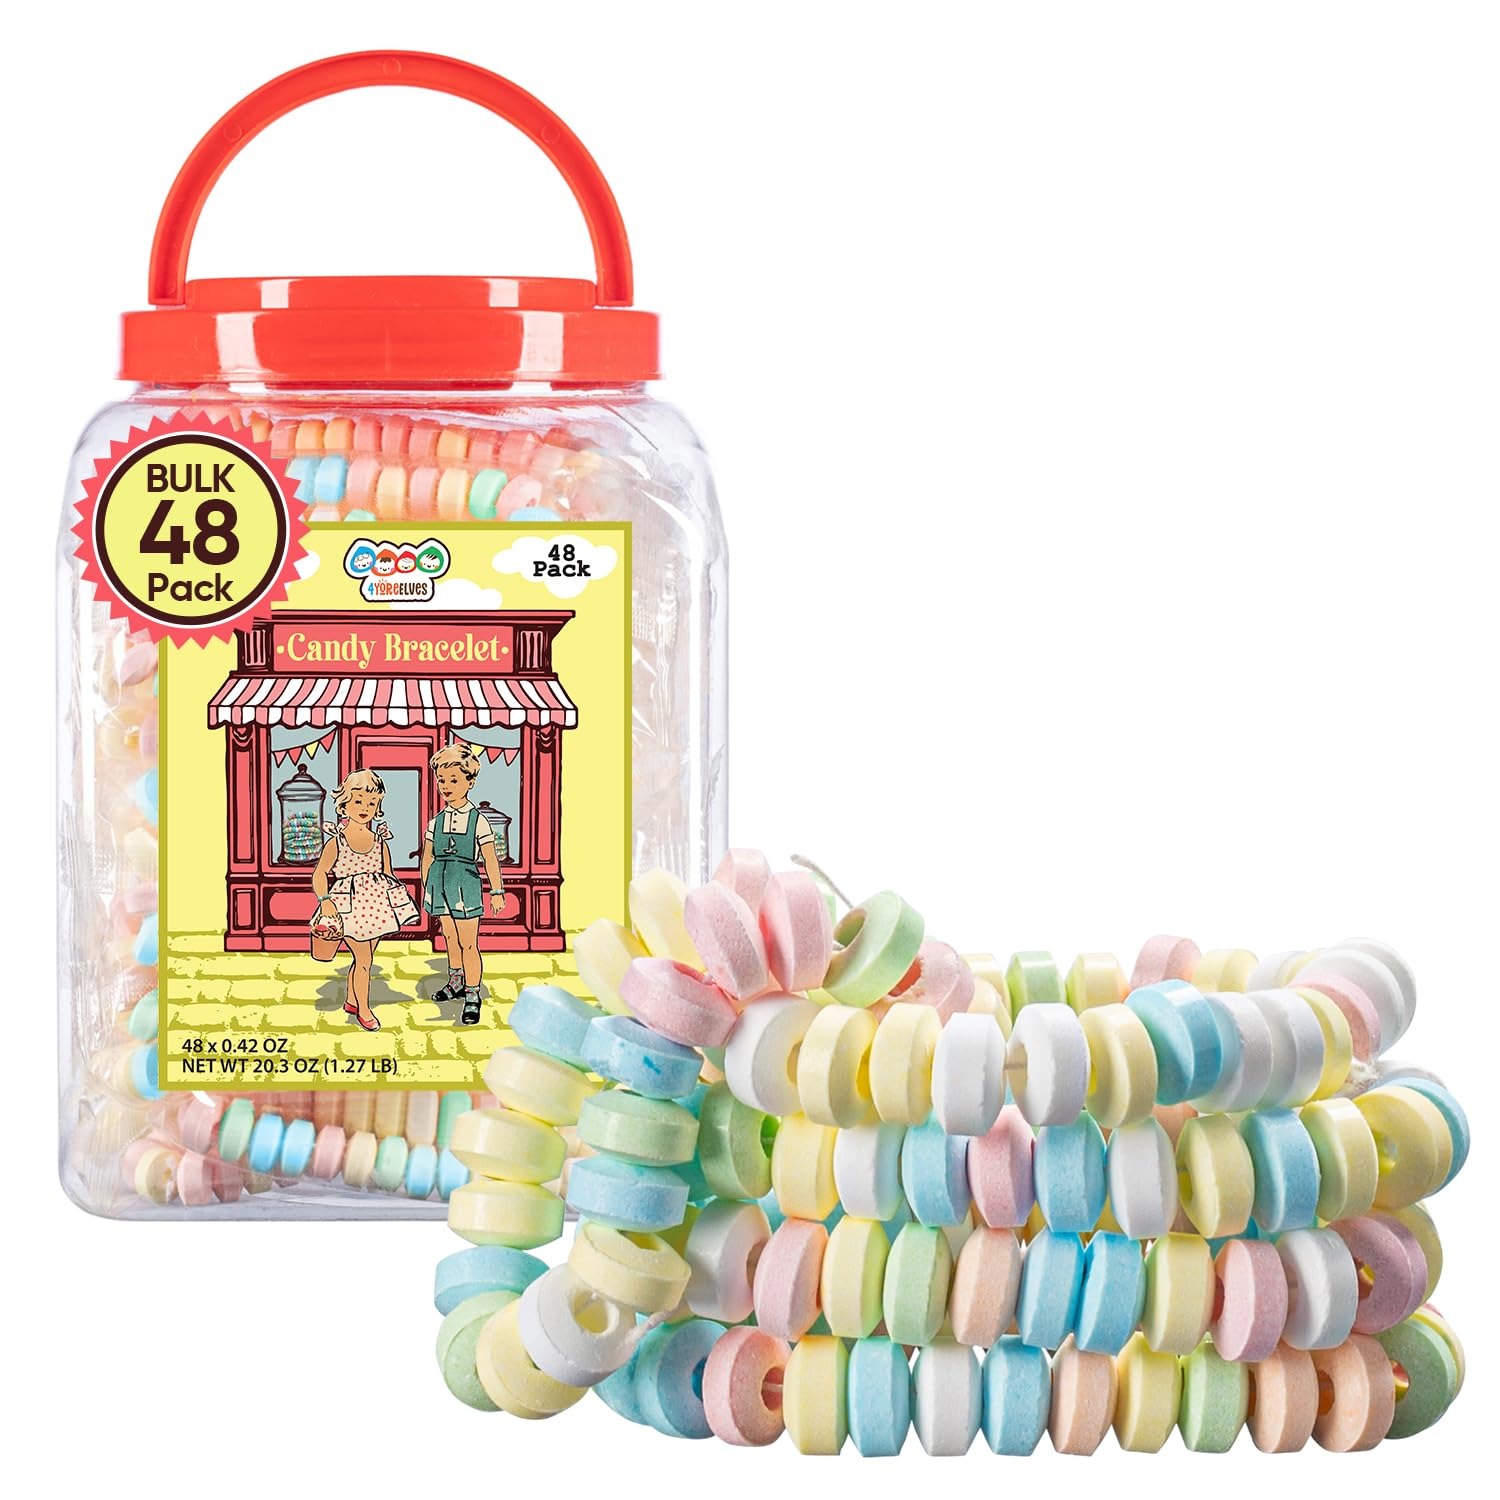
Item Name: 48 Candy Bracelets Individually Wrapped, Bracelet Candy Jewelry, Pastel Candy for Buffet, Goody Bag Stuffers, Barbie Party Favor Candy for Kids, (Pack of 48x0.42oz/11.9g) by 4YoreElves
Bullet Point 1: CANDY BRACELETS: Relish the joyous grins on the kids faces as they receive this sweet treat that doubles as jewelry! These pastel colored candy bracelets will make you nostalgic for your own childhood, and your kids and grandkids will love them just as much as you did back in the 70’s.
Bullet Point 2: VINTAGE CANDY: Looking for old time candy for your vintage themed party? Our nostalgic candy bracelets, in a convenient display tub, are just the thing for 90s party candy. Your guests will love the throwback to the old candy from the 70s and 80s. Strung in traditional pastel colors, these candy bracelets will look great on wrists of young and old.
Bullet Point 3: PERFECT PARTY FAVOR: These candy bracelets are ideal for Barbie party favors. As the candy bracelets are individually wrapped, they’re also great for Halloween trick or treat candy bags, piñata fillers or Easter egg stuffers. With a bulk pack of 48 candy bracelets, individually wrapped, you’ll have plenty for all your guests.
Bullet Point 4: CANDY BUFFET DISPLAY: Add some novelty to your pastel candy buffet with our retro candy jewelry. When looking for pastel-colored candy for a buffet, these tick all the boxes- lots of fun that tastes and looks good too!
Bullet Point 5: 4YoreELVES: Taste the magic. Savor the flavor.
Value: 48.0
Unit: Count

Price: 13.99